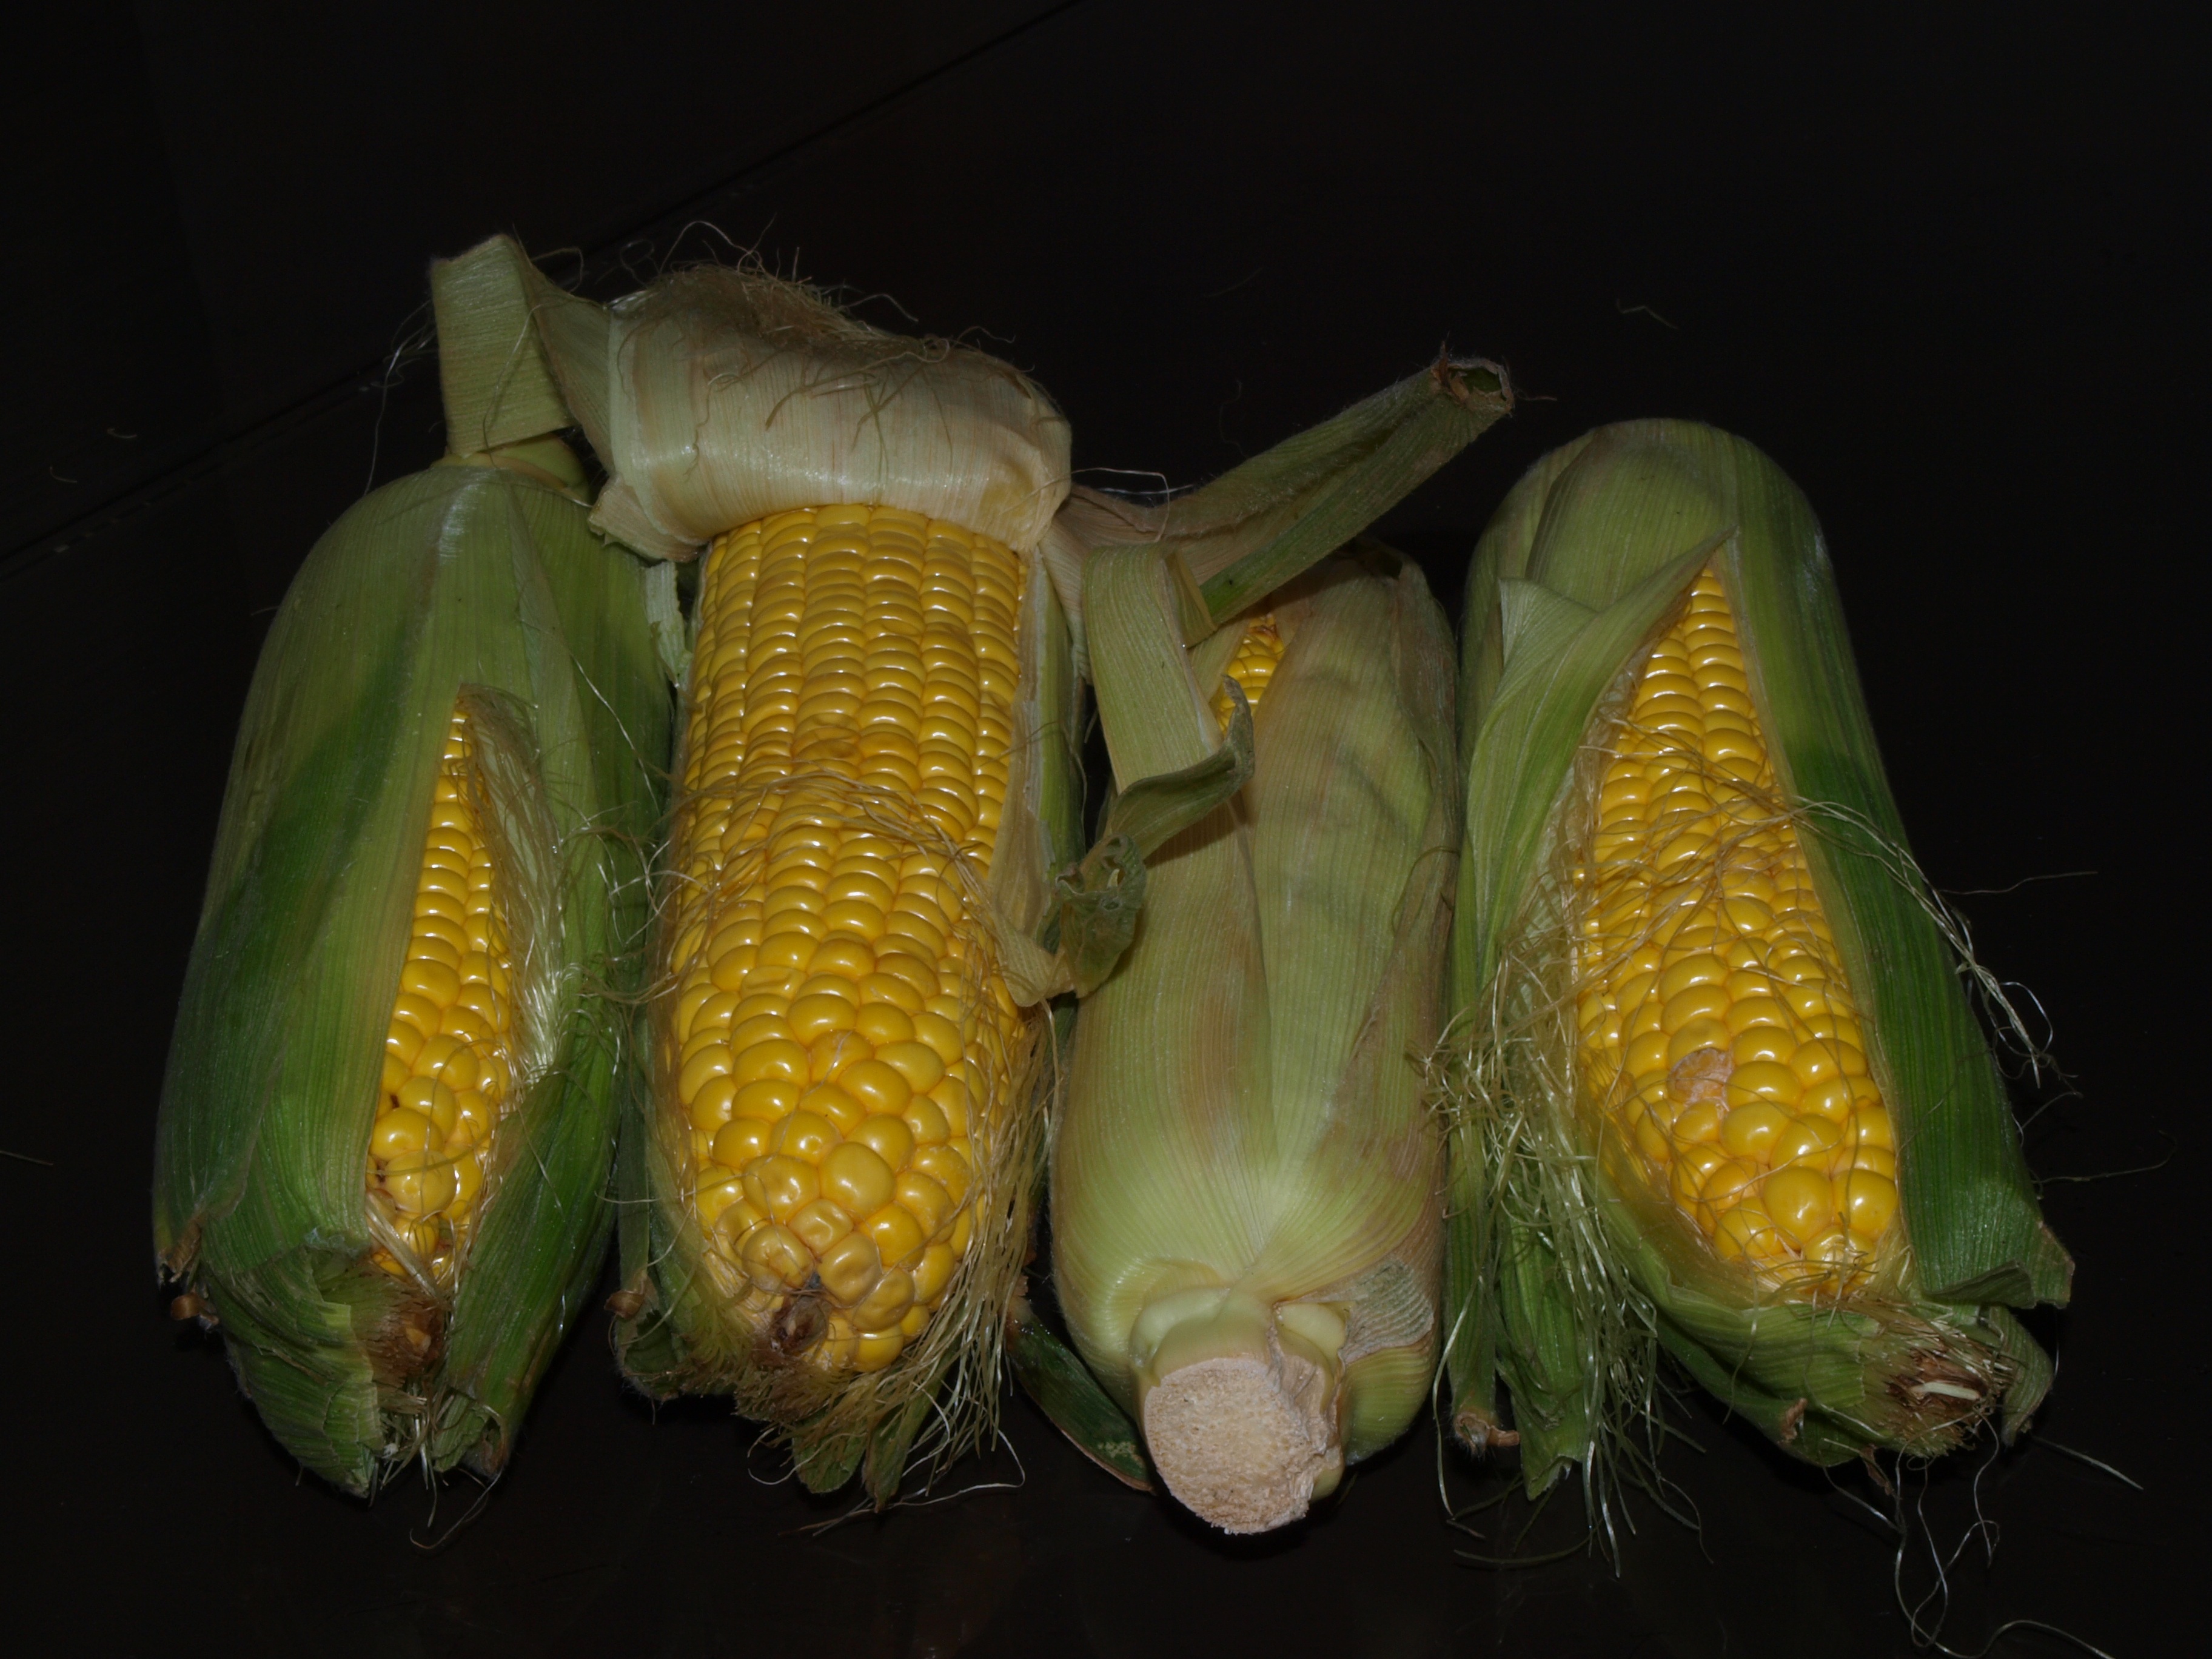
plant, fruit, flower, food, harvest, produce, vegetable, corn, yellow, banana, gourd, sweet corn, citron, maize, jackfruit, macro photography, corn on the cob, flowering plant, the ear, land plant, banana family